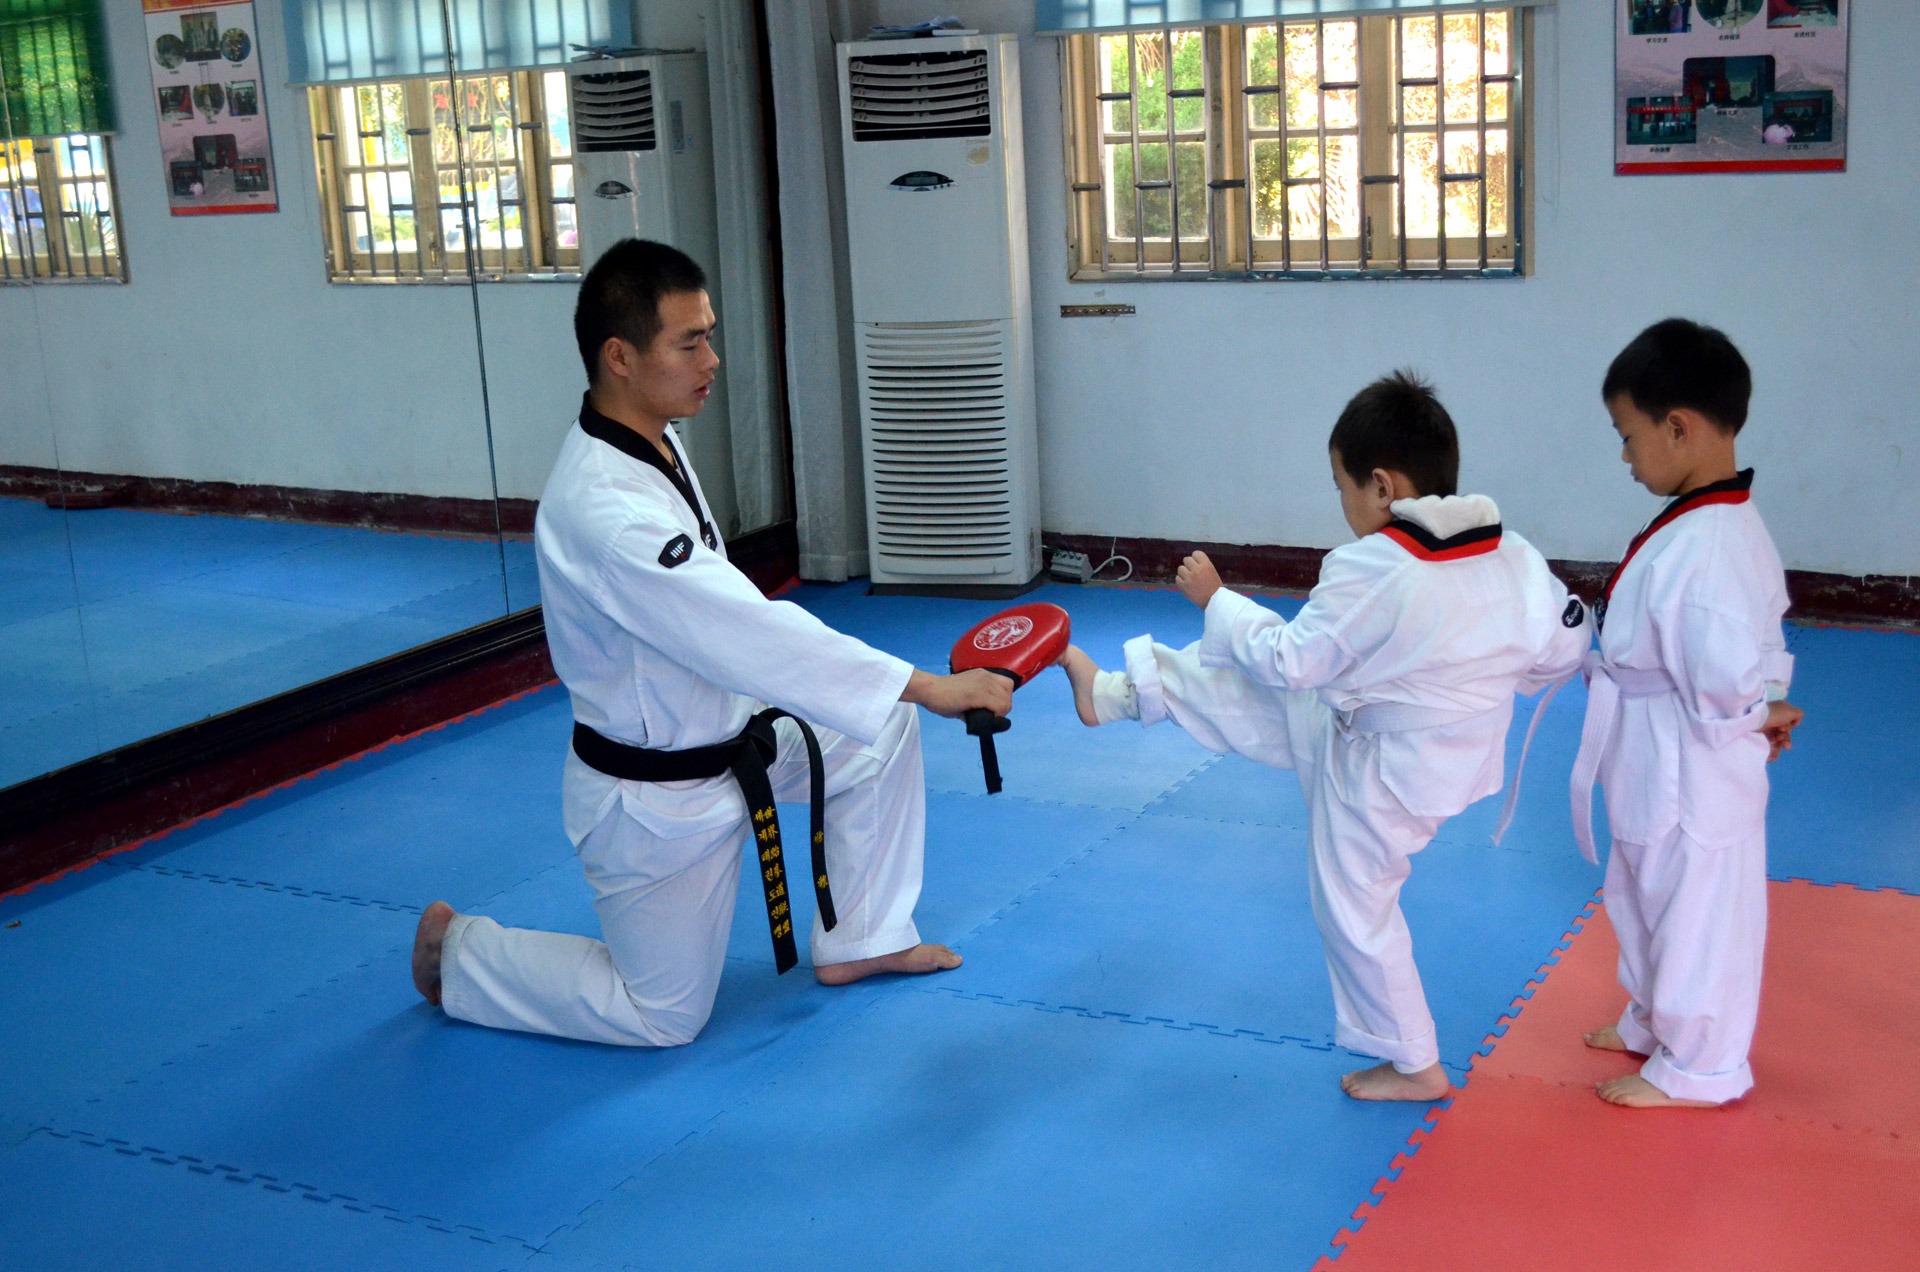
train, training, sports, arts, learn, class, martial, kick, karate, taekwondo, martial arts, combat sport, black belt, kung fu, individual sports, contact sport, japanese martial arts, tang soo do, hapkido, brazilian jiu jitsu